Sandobele

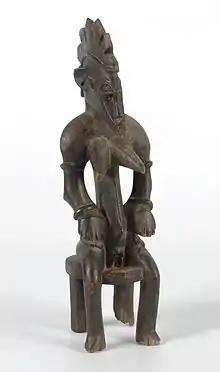
Wooden statue used during divination, dating before 1959

The Sandobele are members of the Sandogo, an authoritative women's society of the Senufo people, who practice divination. The Senufo inhabit the savannas and tropical rain forests of northern Côte d'Ivoire and the nearby land in Mali and Burkina Faso. The Sandogo is responsible for sustaining positive relationships with the spirit world through divination and for protecting the purity of each kinship group. The word Sandobele originates from the Senufo language.